Căile Ferate Române

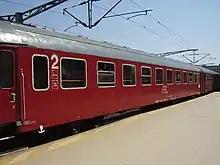
Series 20–54 wagon used for regional trains

CFR Călători, the passenger service division of CFR, operates seven "types" of passenger train, both on Romania's territory, with rolling stock and locomotives, or internationally, with rolling stock. Also, CFR operates international trains on Romanian territory with its own locomotives. The train types vary in terms of speed and type of rolling stock.